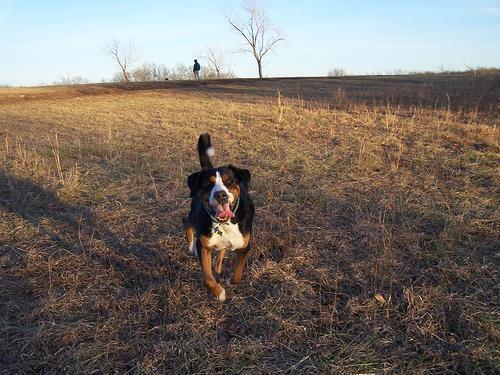
Greater_Swiss_Mountain_dog